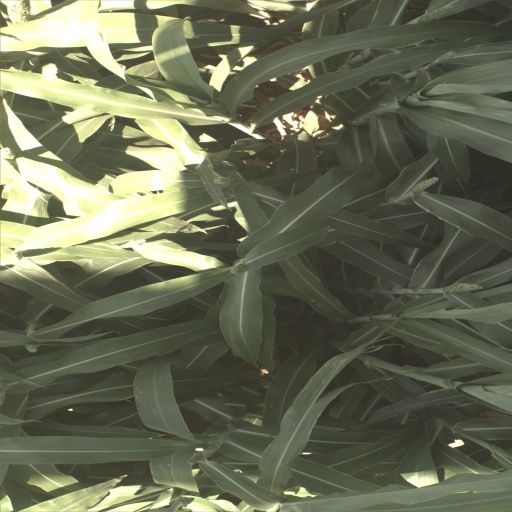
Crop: sorghum